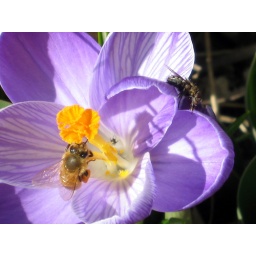
everyone wanted to be in this pic- the honeybee, the fly, and a little bee or fly in the base of the flower